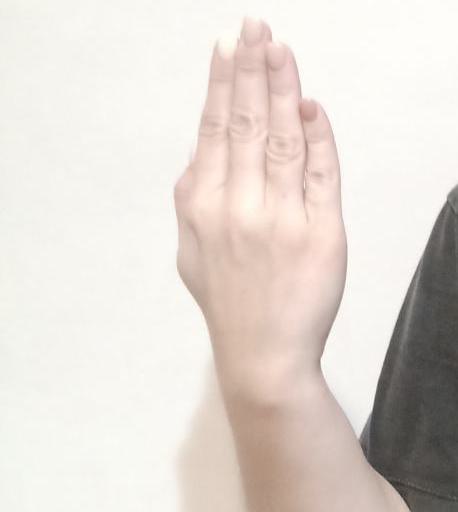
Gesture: stop_inverted